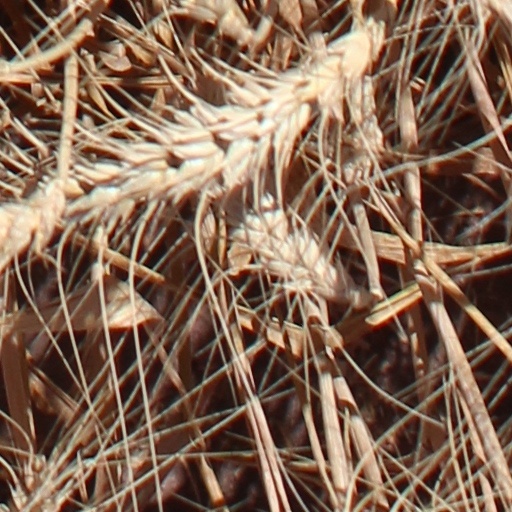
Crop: wheat